Arthur Machen

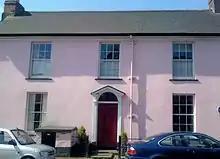
Machen's birthplace at 33 High Street, The Square, Caerleon

Machen was born Arthur Llewelyn Jones in Caerleon, Monmouthshire. The house of his birth, opposite the Olde Bull Inn in The Square at Caerleon is marked with a commemorative blue plaque. The landscape of Monmouthshire (which he usually referred to by the name of the medieval Welsh kingdom, Gwent), with its associations of Celtic, Roman, and medieval history, made a powerful impression on him, and his love of it is at the heart of many of his works.